Joki Freund

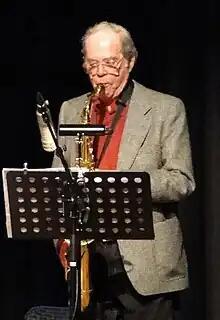
Joki Freund as a member of the All Star Band, at the Hofheimer Jazz Festival 2009

Walter Jakob "Joki" Freund (September 5, 1926, Höchst, Frankfurt am MainFebruary 15, 2012, Schwalbach am Taunus) was a German jazz saxophonist.